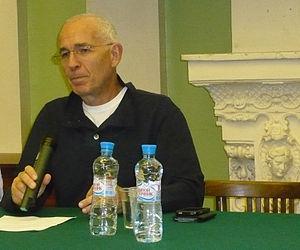
Peter Sichrovsky est un écrivain et homme politique autrichien.
L'histoire des Juifs en Autriche est inséparable de l'Empire d'Autriche jusqu'au XXᵉ siècle puis des persécutions nazies à partir des années 1930.